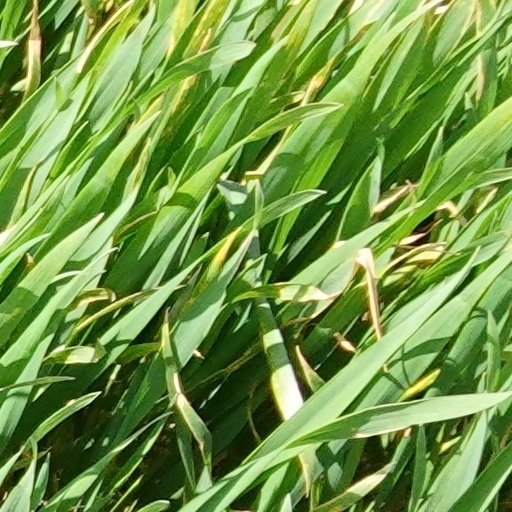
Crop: wheat